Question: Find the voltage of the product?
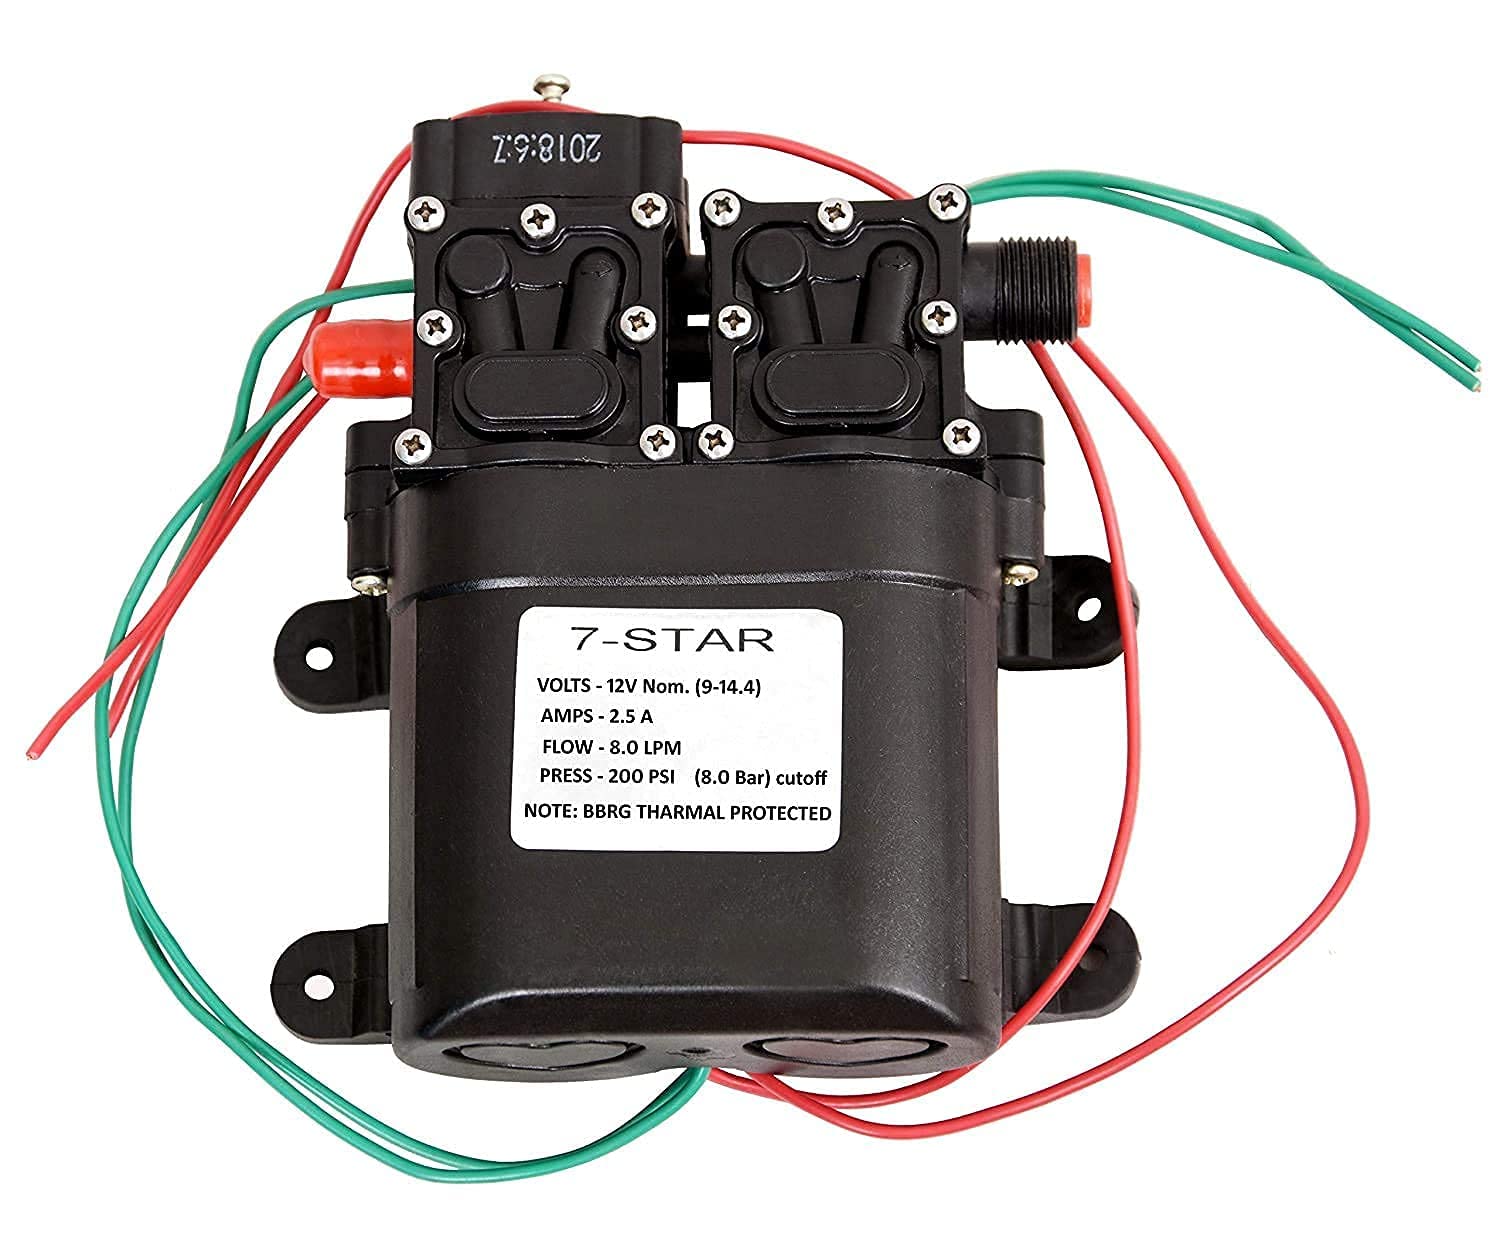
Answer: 12.0 volt